Temple of Kalabsha

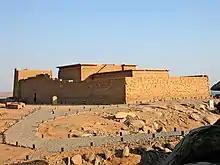
The Temple of Kalabsha in 2004

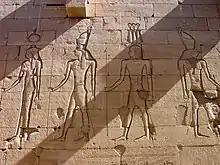
Carved relief from Kalabsha temple

The Temple of Kalabsha (also Temple of Mandulis) is an ancient Egyptian temple that was originally located at Bab al-Kalabsha (Gate of Kalabsha), approximately 50 km south of Aswan.